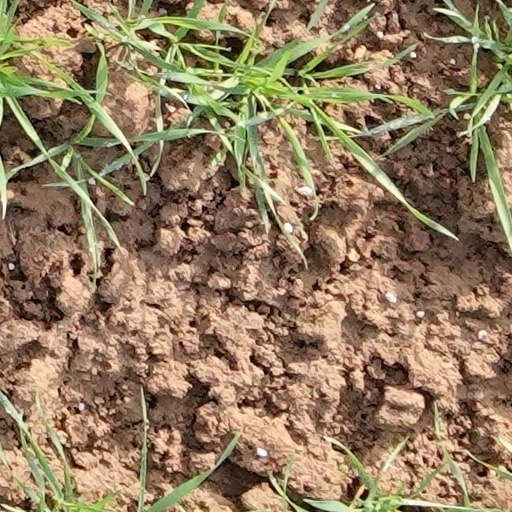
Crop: wheat